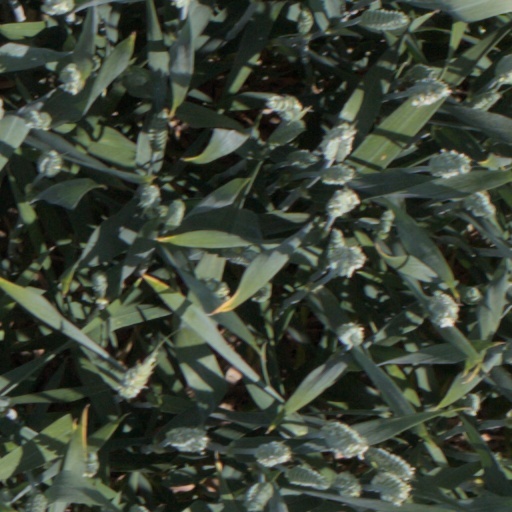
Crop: wheat